Loui Batley

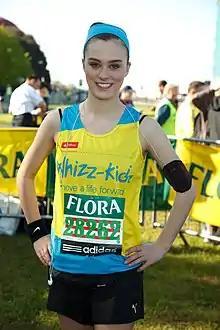
Loui Batley in April 2009

Louie Anne Batley (born 9 June 1987) is a British actress, singer, and dancer. She is best known for her role as Sarah Barnes in the Channel 4 soap opera "Hollyoaks".